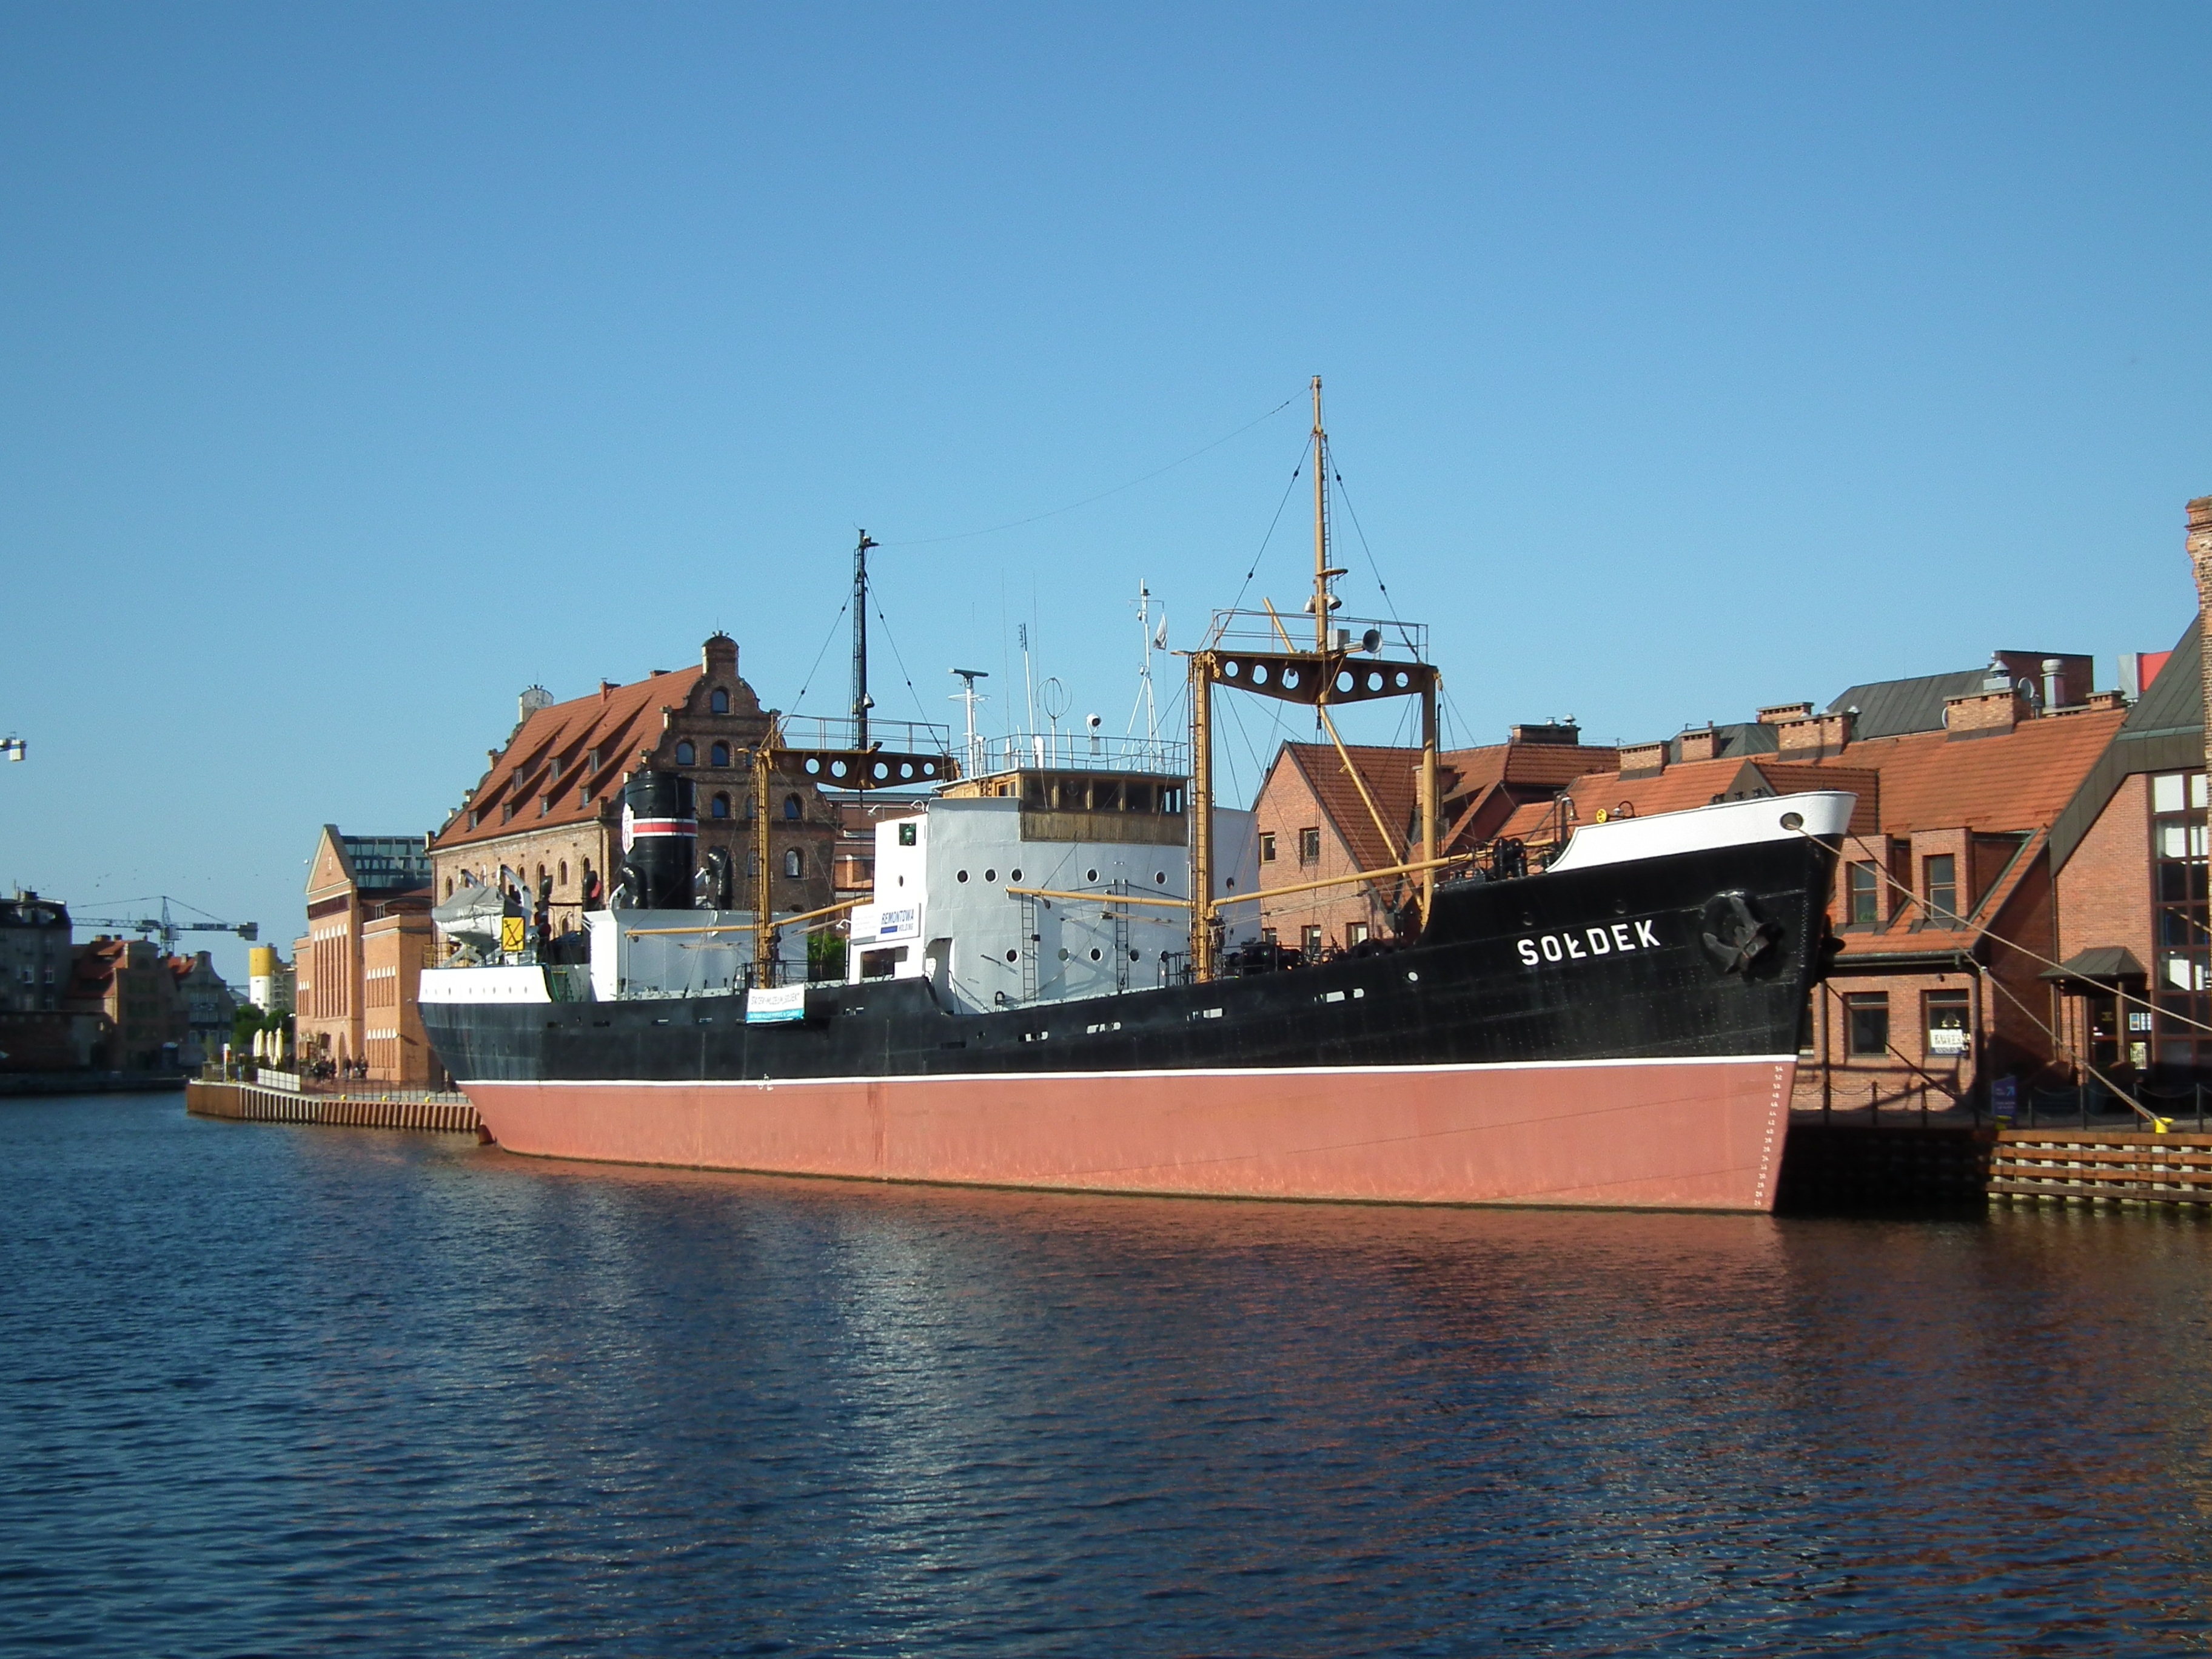
sea, coast, architecture, boat, city, ship, vehicle, harbor, port, tourism, cargo ship, waterway, old town, tour, tourists, poland, channel, tugboat, watercraft, old houses, the museum, old buildings, container ship, the old town, gdansk, so dek, old mot awa, freight transport